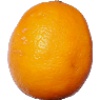
Label: lemon_meyer